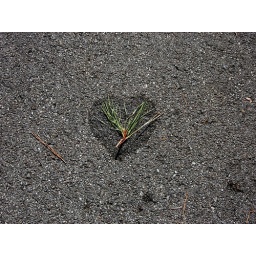
A water spot in the shape of a heart. Found it on the bike trail today.